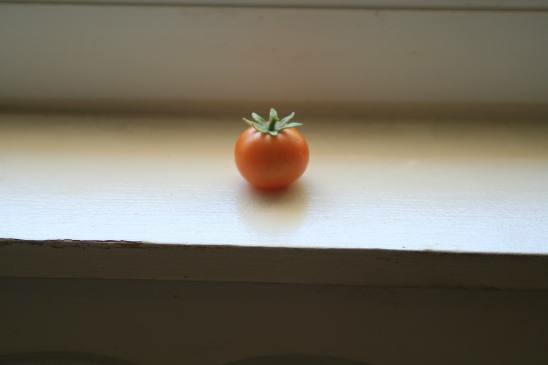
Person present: No